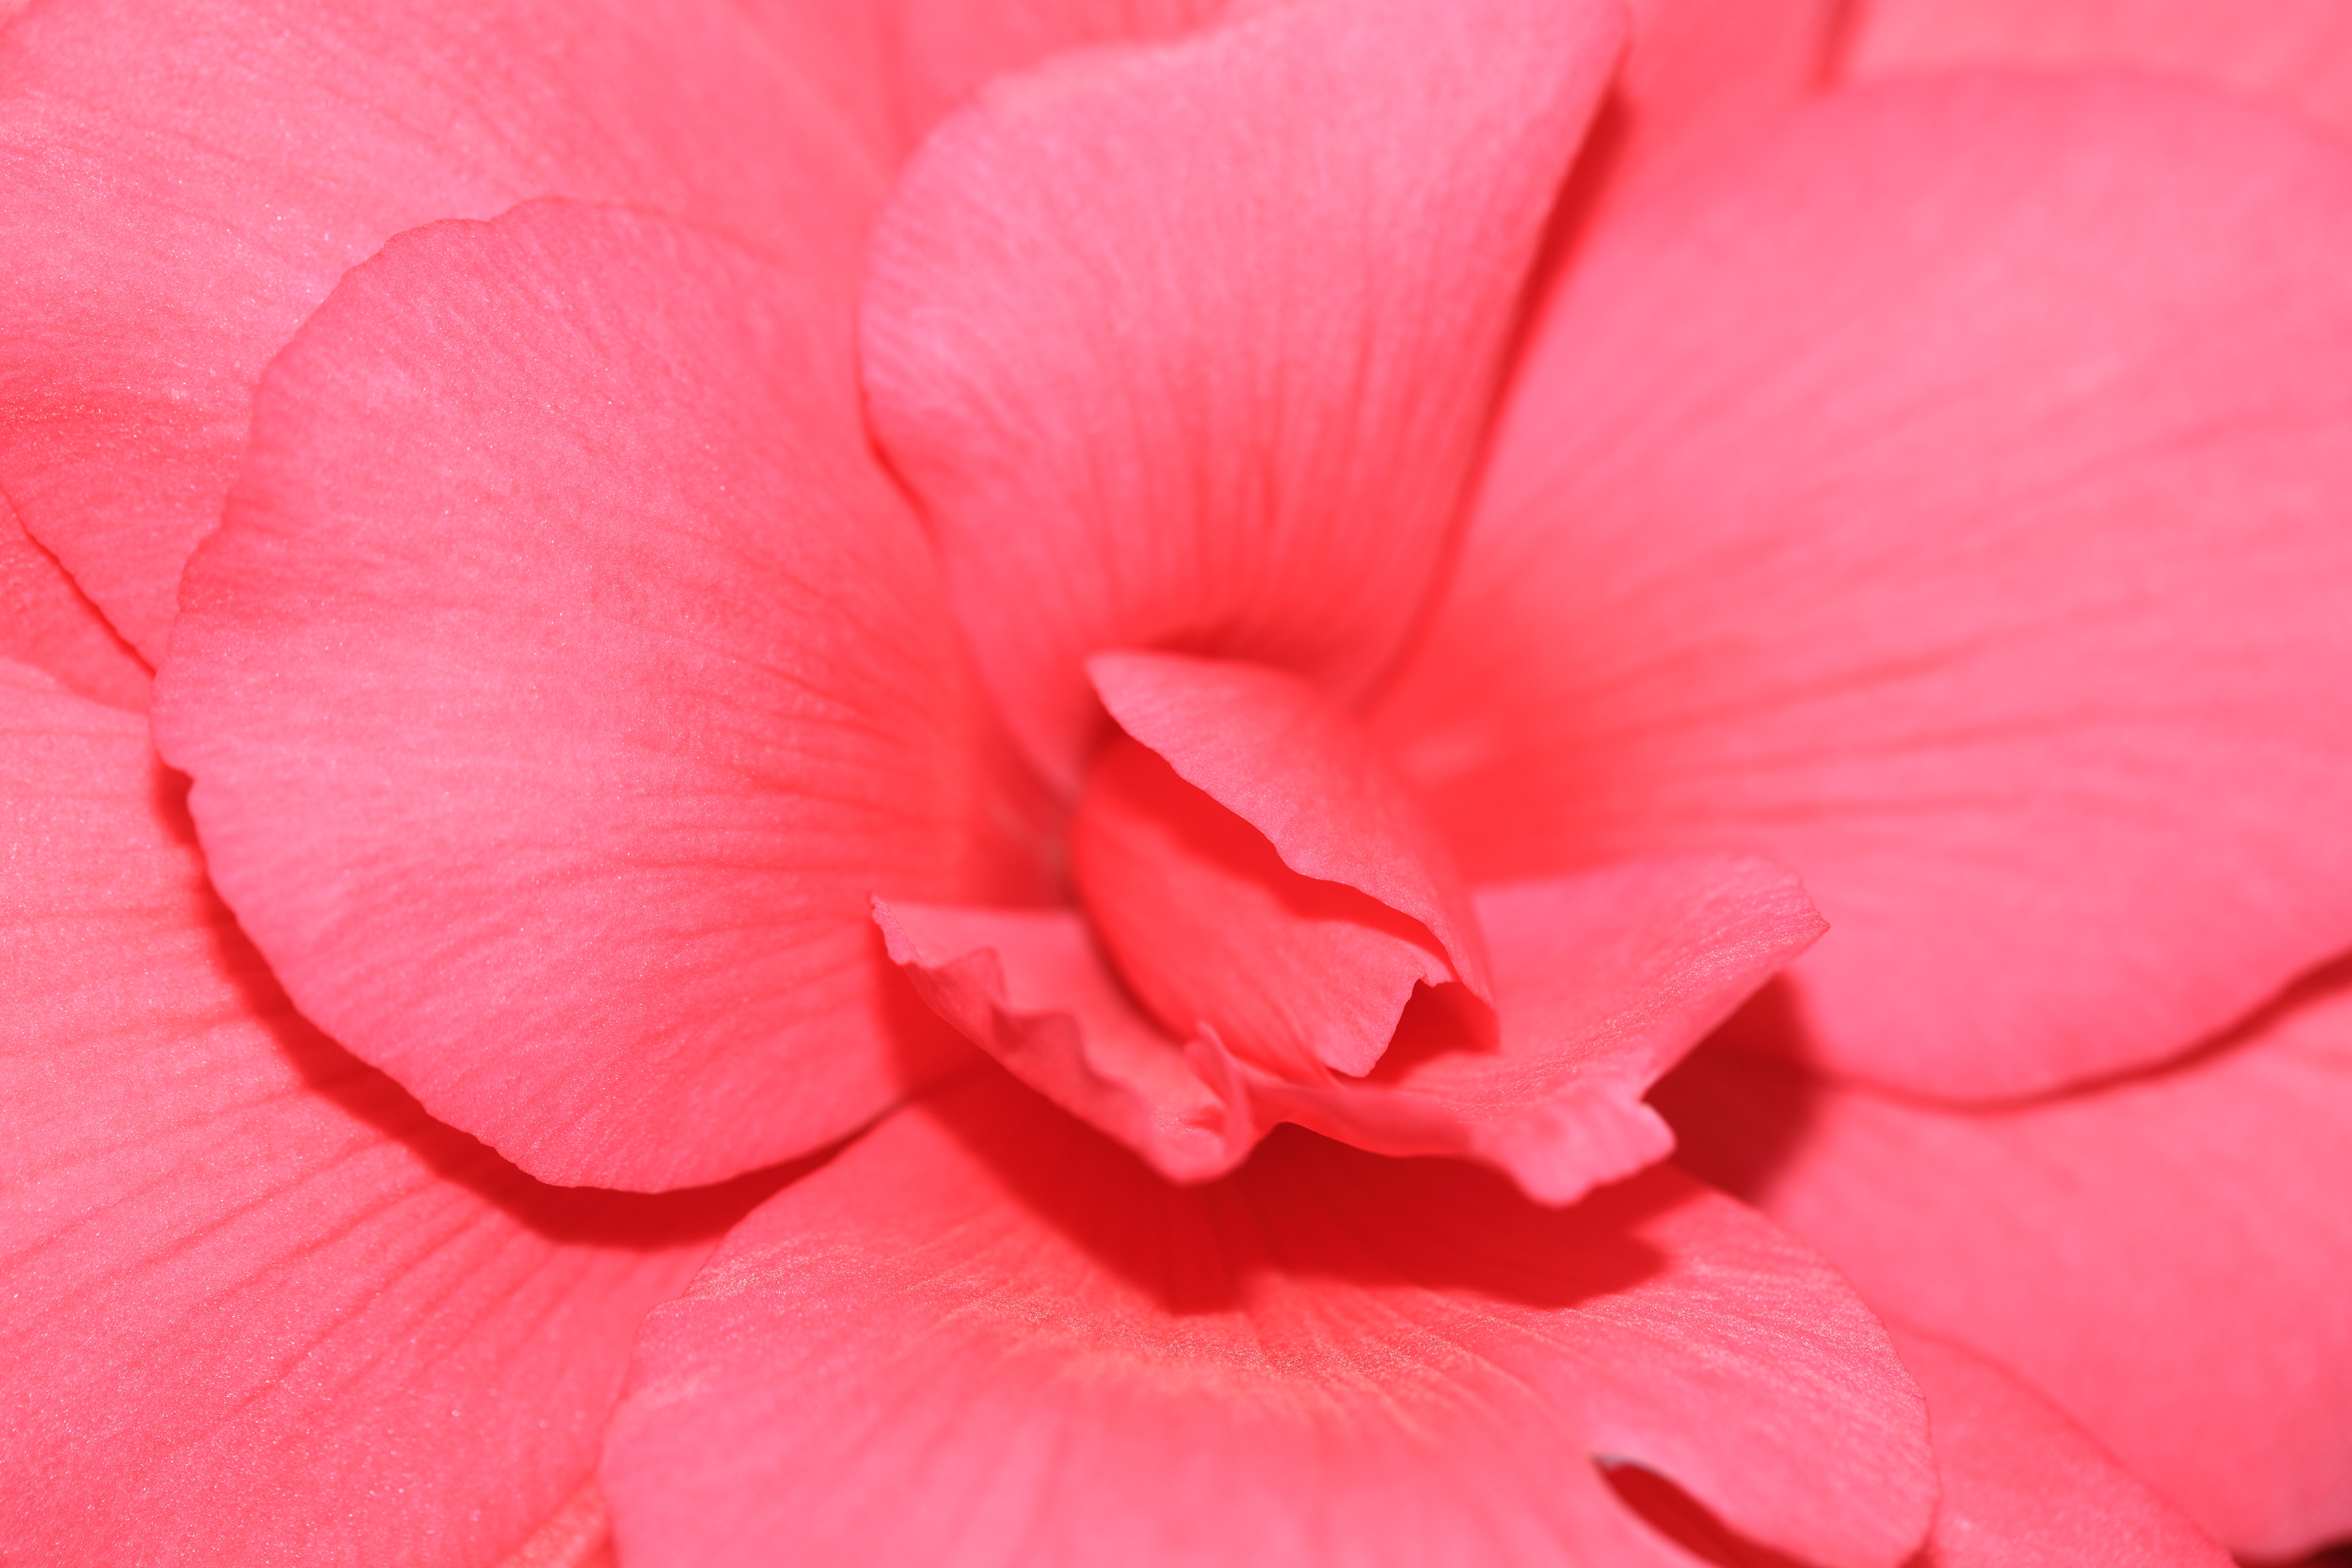
blossom, plant, flower, petal, high, red, pink, close up, 5d, hires, hibiscus, markii, hi, res, resolution, begonia, macro photography, flowering plant, land plant, amaryllis belladonna